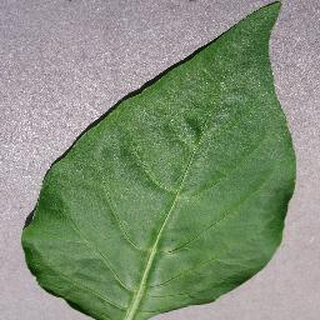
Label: healthy_bell_pepper